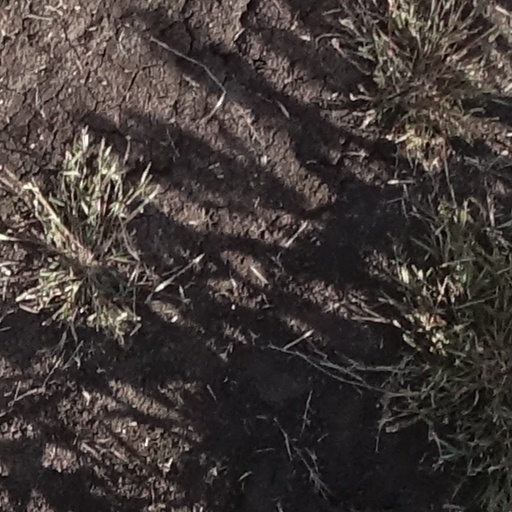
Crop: sorghum